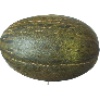
Label: Melon Piel de Sapo 1